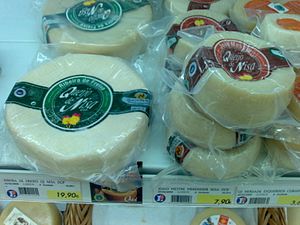
Queijo de Nisa
Nisa ost (Queijo de Nisa)
Queijo de Nisa eller Nisa ost er en hård ost fra Nisa, i Portugal. Den er lavet af fåremælk. Nisa ost har status af en BOB fra Europa-Kommissionen.